Freiberg

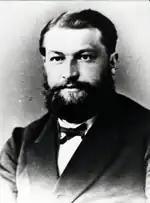
Clemens Winkler 1875

In the area around Freiberg there are both industrial estates as well as agricultural and recreational areas. Smelting and metalworking firms are based at Muldenhütten and Halsbrücke and paper manufacturers at Weißenborn and Großschirma. Northeast of the town is the recreational area of the Tharandt Forest